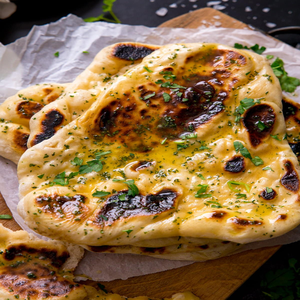
Dish: naan